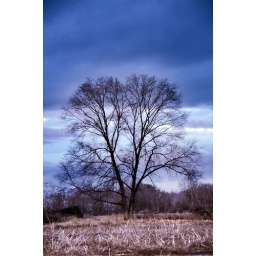
tree just off center street in provo 2